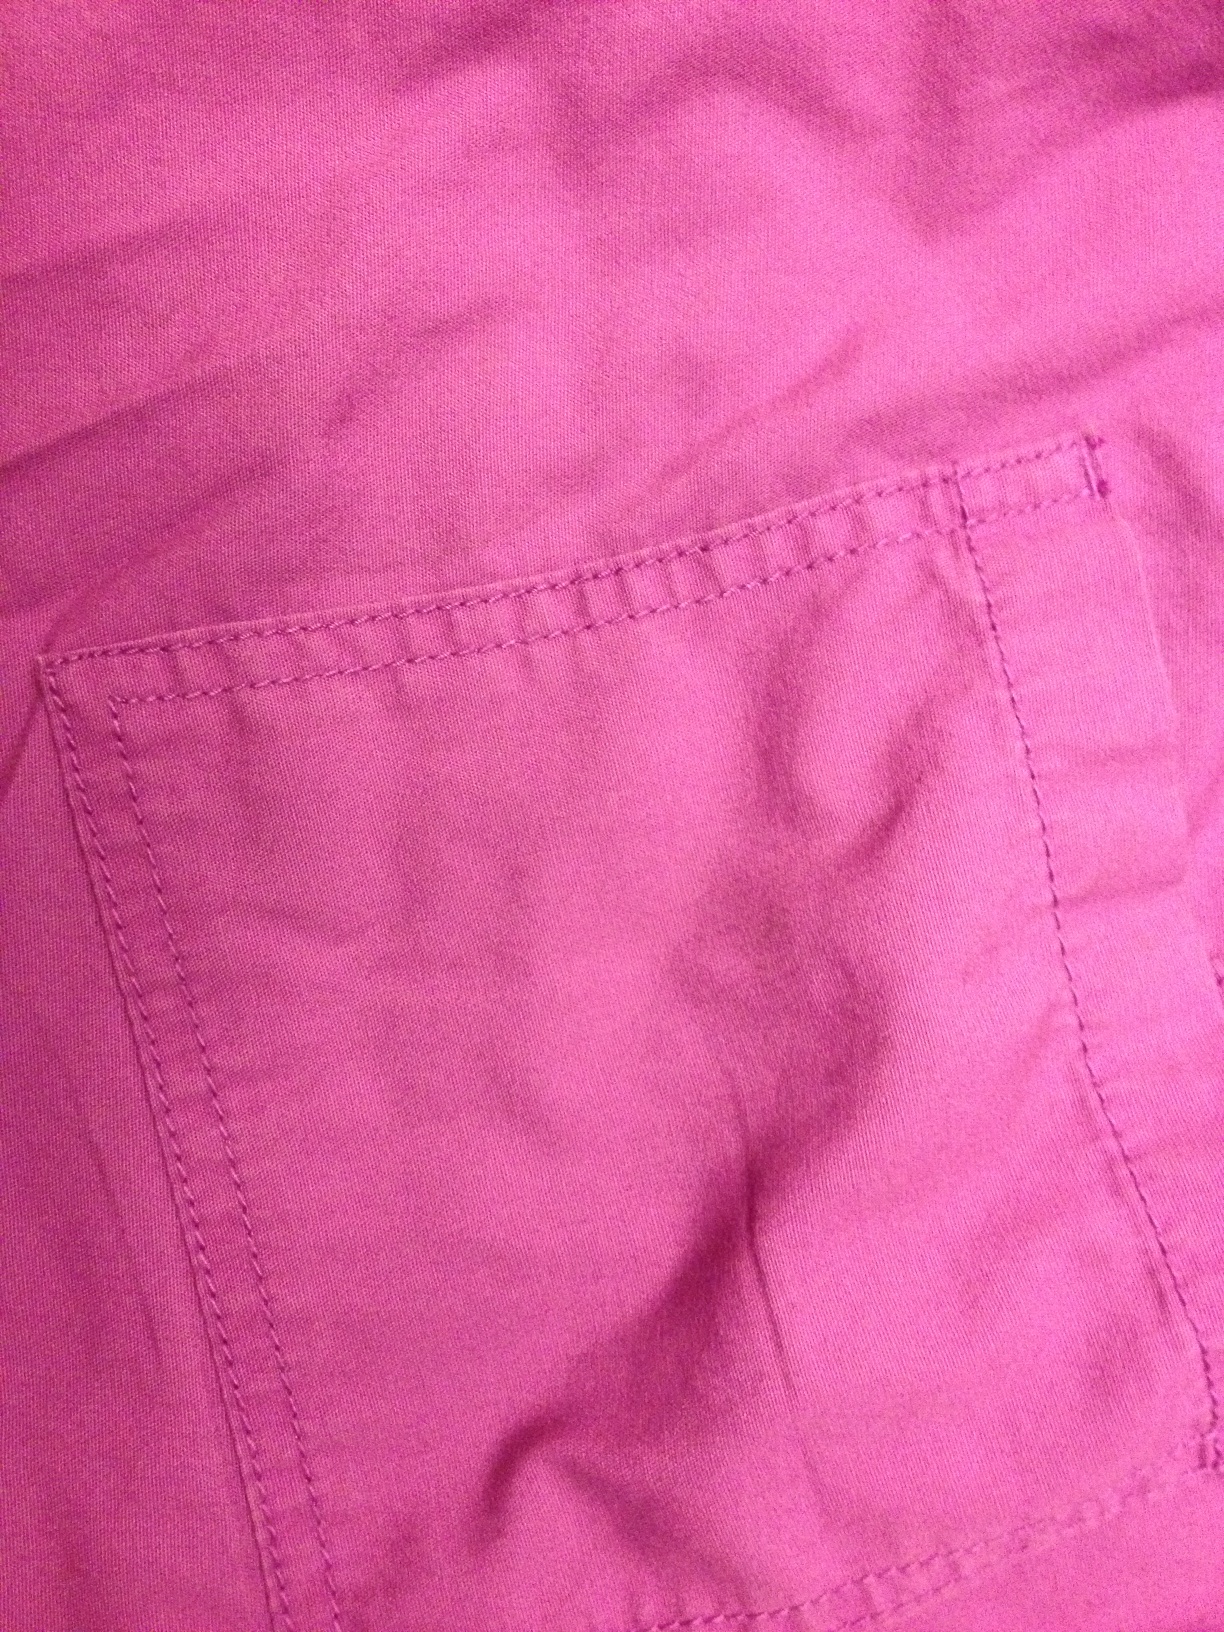Question: What color is this cloth?
Answer: pink